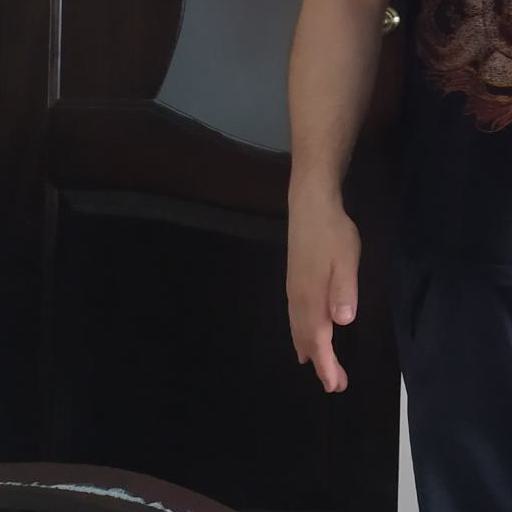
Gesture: no_gesture